Ilhéu Grande

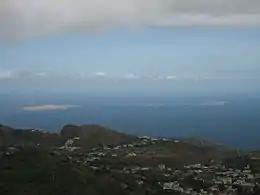
View of Ilhéus do Rombo from the middle of Brava in Nova Sintra, Ilhéu Grande is on the left

The islet is a volcanic seamount and has a rocky coastline. It is mostly barren but has some scattered vegetation. Large bird colonies must have existed formerly as the island has thick layers of guano. It has been used by goat farmers and whalers in the past. The islet was mentioned as "Juan Carnira" in the 1747 map by Jacques-Nicolas Bellin.